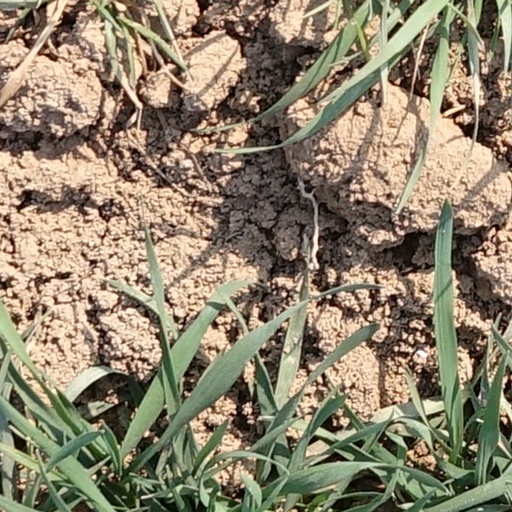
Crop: wheat